2011 Challenge Cup

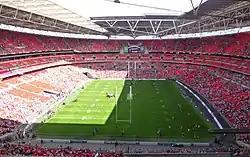
Teams warming up before the final at Wembley Stadium

The two sides with the most Challenge Cup Final appearances had only met twice before, Wigan winning both times (1994 and 1995). Leeds had played in the previous year's Challenge Cup final loss, but it was the Wigan's Warriors' first visit to the new Wembley Stadium. Abide with me was sung by Rhydian Roberts.